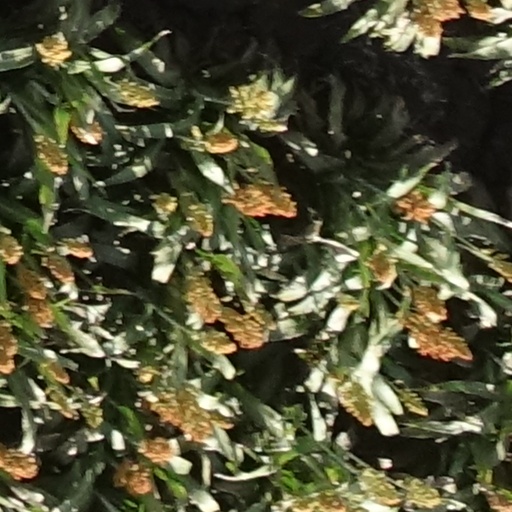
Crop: sorghum